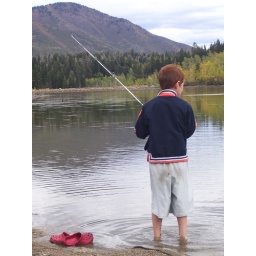
I can see this one in black and white, with the shoes red. Fun.